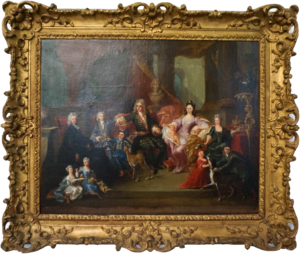
Peinture présenteé au Musée Lorrain.
Léopold Iᵉʳ, dit le Bon est duc titulaire de Lorraine et de Bar de 1690 à 1697 et duc effectif de Lorraine et de Bar de 1697 à 1729.
François Iᵉʳ, né le 8 décembre 1708 à Nancy, et mort le 18 août 1765 à Innsbruck, est successivement duc de Lorraine, de Bar sous le nom de François III, également duc de Teschen, il est aussi grand-duc de Toscane sous le nom de François II. En 1732, il fut nommé vice-roi de Hongrie par son futur beau-père, l'empereur Charles VI.